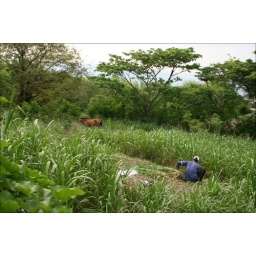
A farmer and a horse in a field on the volcano